Religion in Hong Kong

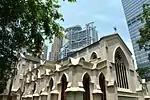
St. John's Cathedral is the cathedral of the Hong Kong Anglican Church.

According to the data of HKSAR government, about 480,000 Protestants live in Hong Kong as of 2016; major denominations are Adventists, Anglicans, Baptists, Lutherans, the Christian and Missionary Alliance, the Church of Christ in China, Methodists, Pentecostals and the Salvation Army.